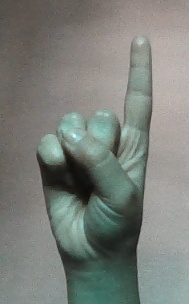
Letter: bb